Malinche (volcano)

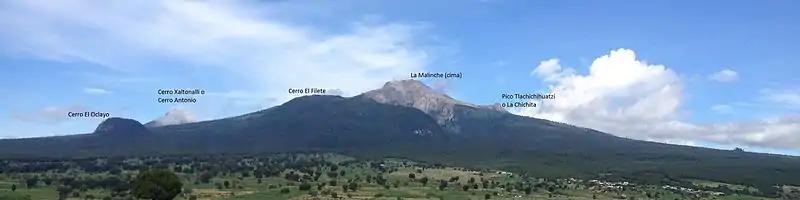
La Malinche and its side peaks

La Malinche is an active stratovolcano which began to form in the middle of the Paleogene period, 30–35 million years ago. Since that time it has grown through eruptions, the last of which is believed to have occurred ca. 3,100 years ago. It is not a typical volcanic cone, but instead has a number of side peaks like Tlachichihuatzi or La Chichita, Xaltonalli and Chicomecanoa; as well as two of the most dramatically steep slopes in Mexico: Barranca Axaltzintle to the northeast (which is believed to be the former crater) and Barranca Axal to the south-southeast. La Malinche is mostly isolated from the surrounding ranges; some nearby mountains and hills are El Pinal, El Tintero, Cuatlapanga, Huintitépetl and Xalapasco.